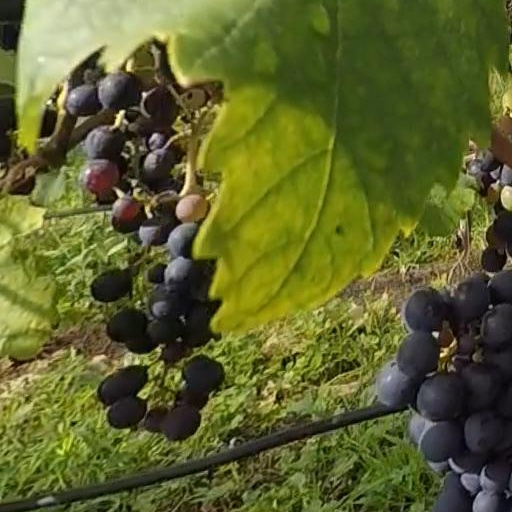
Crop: grape